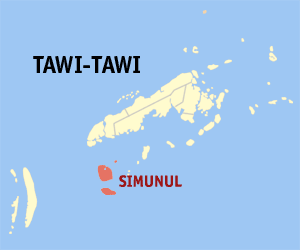
Simunul est une municipalité de la province de Tawi-Tawi dans les Philippines située à 6 kilomètres au sud de Bongao, la capitale de la province.